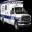
Label: ambulance